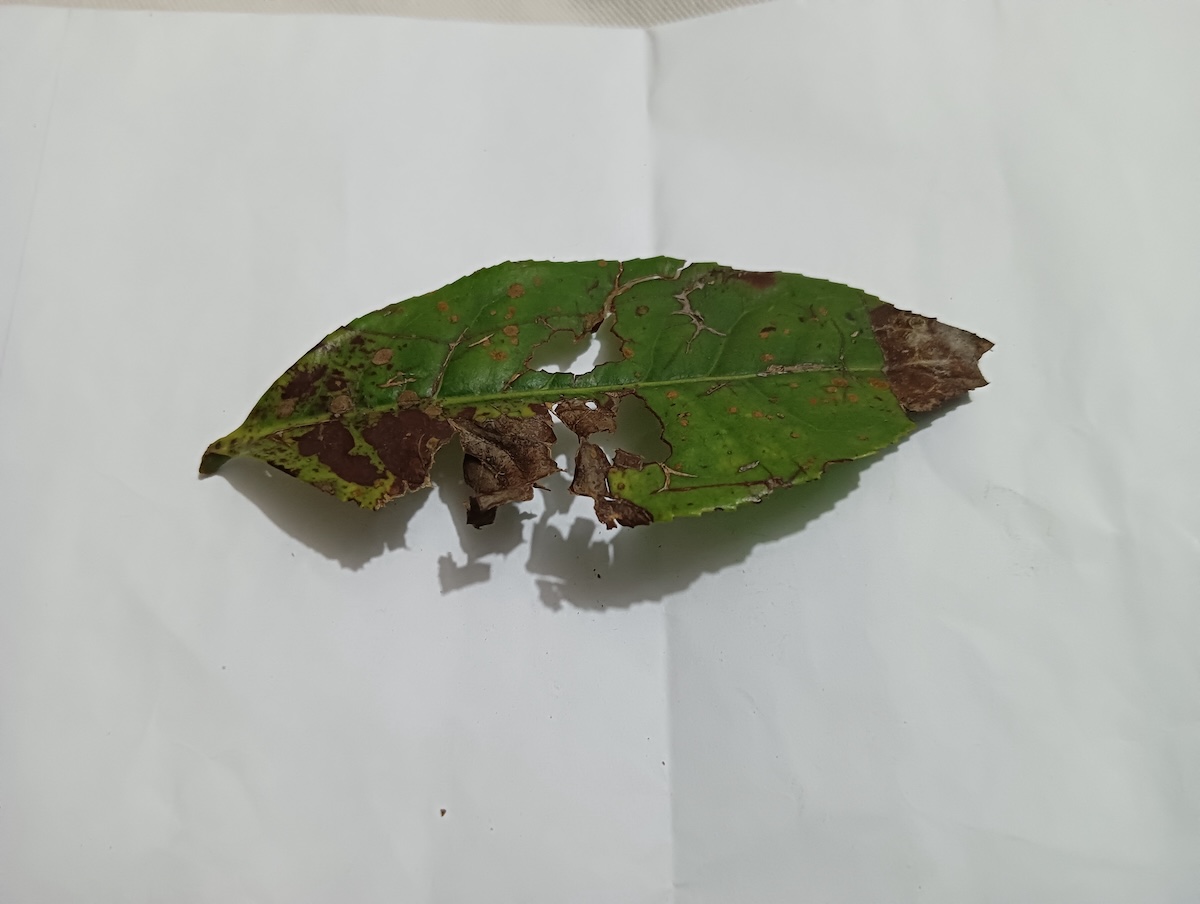
Label: Brown Blight